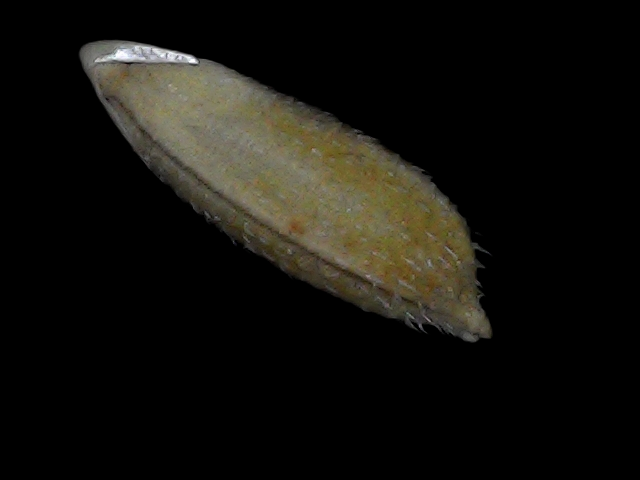
Rice variety: Bd93